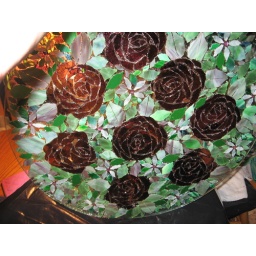
Textured clear roses, assorted green stained glass leaves, and i will fill in with tempered glass...